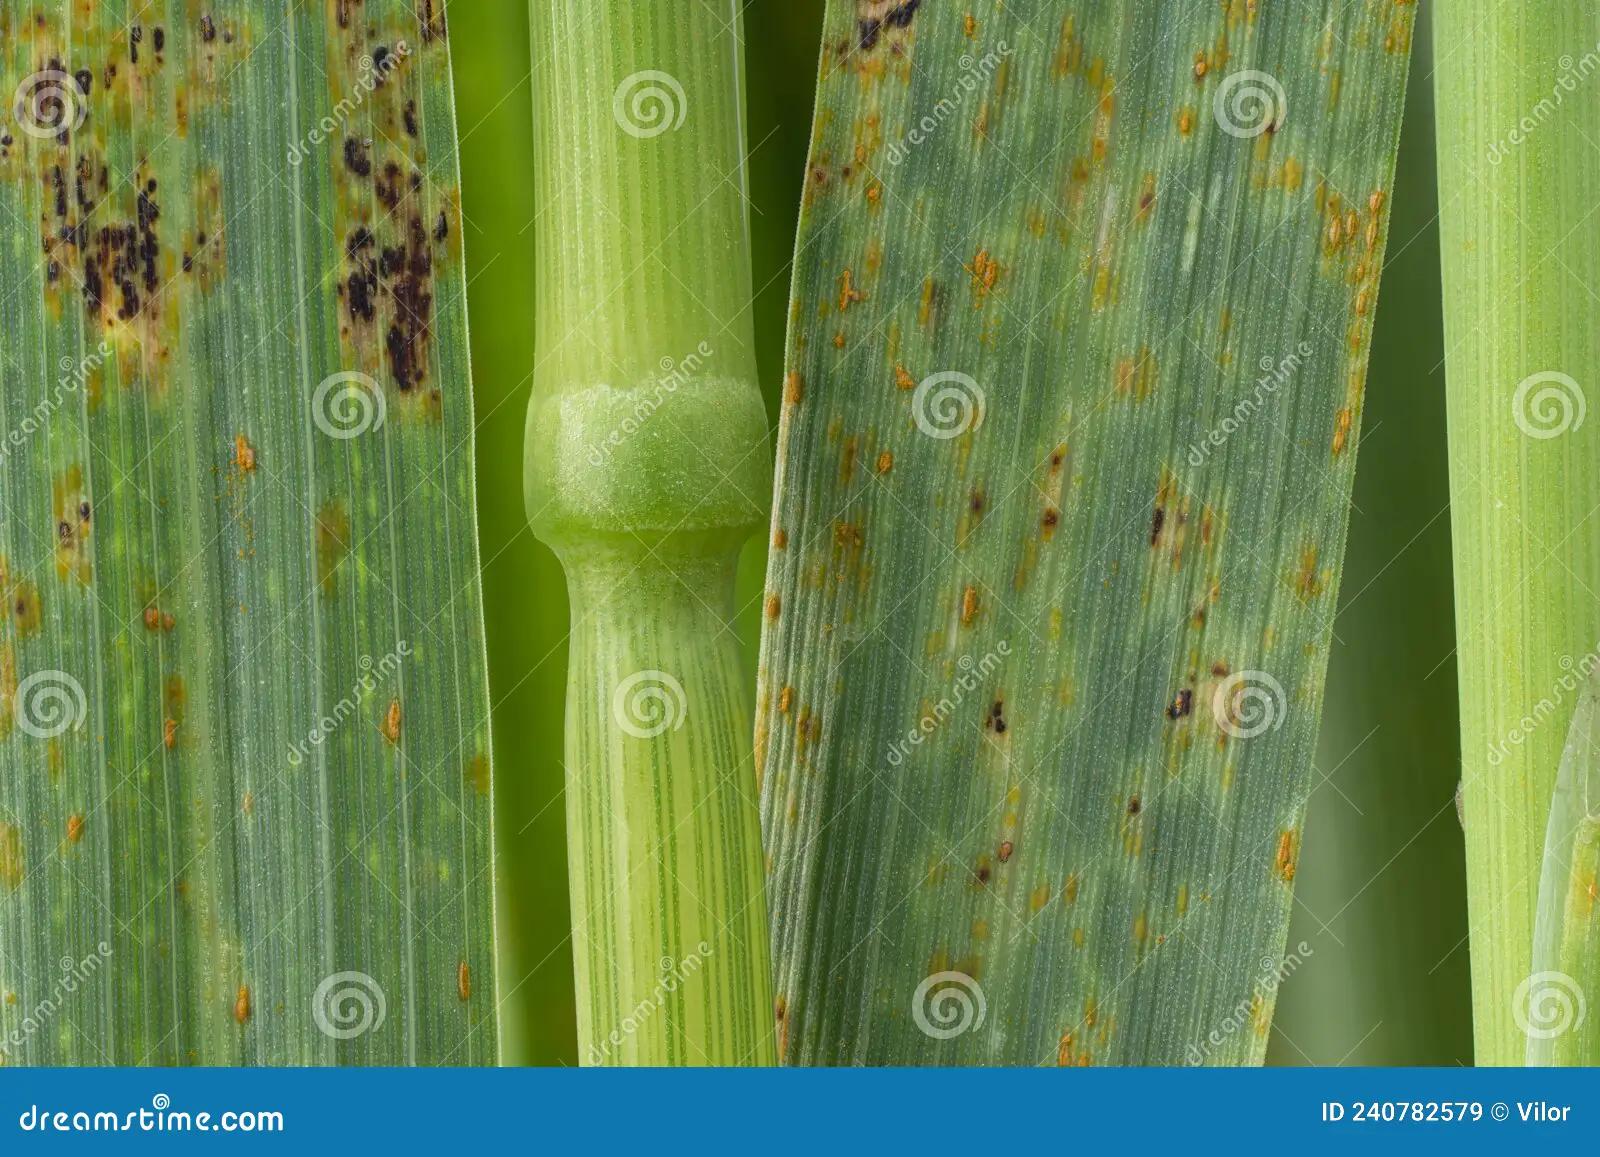
Plant: Wheat
Disease: wheat leaf rust